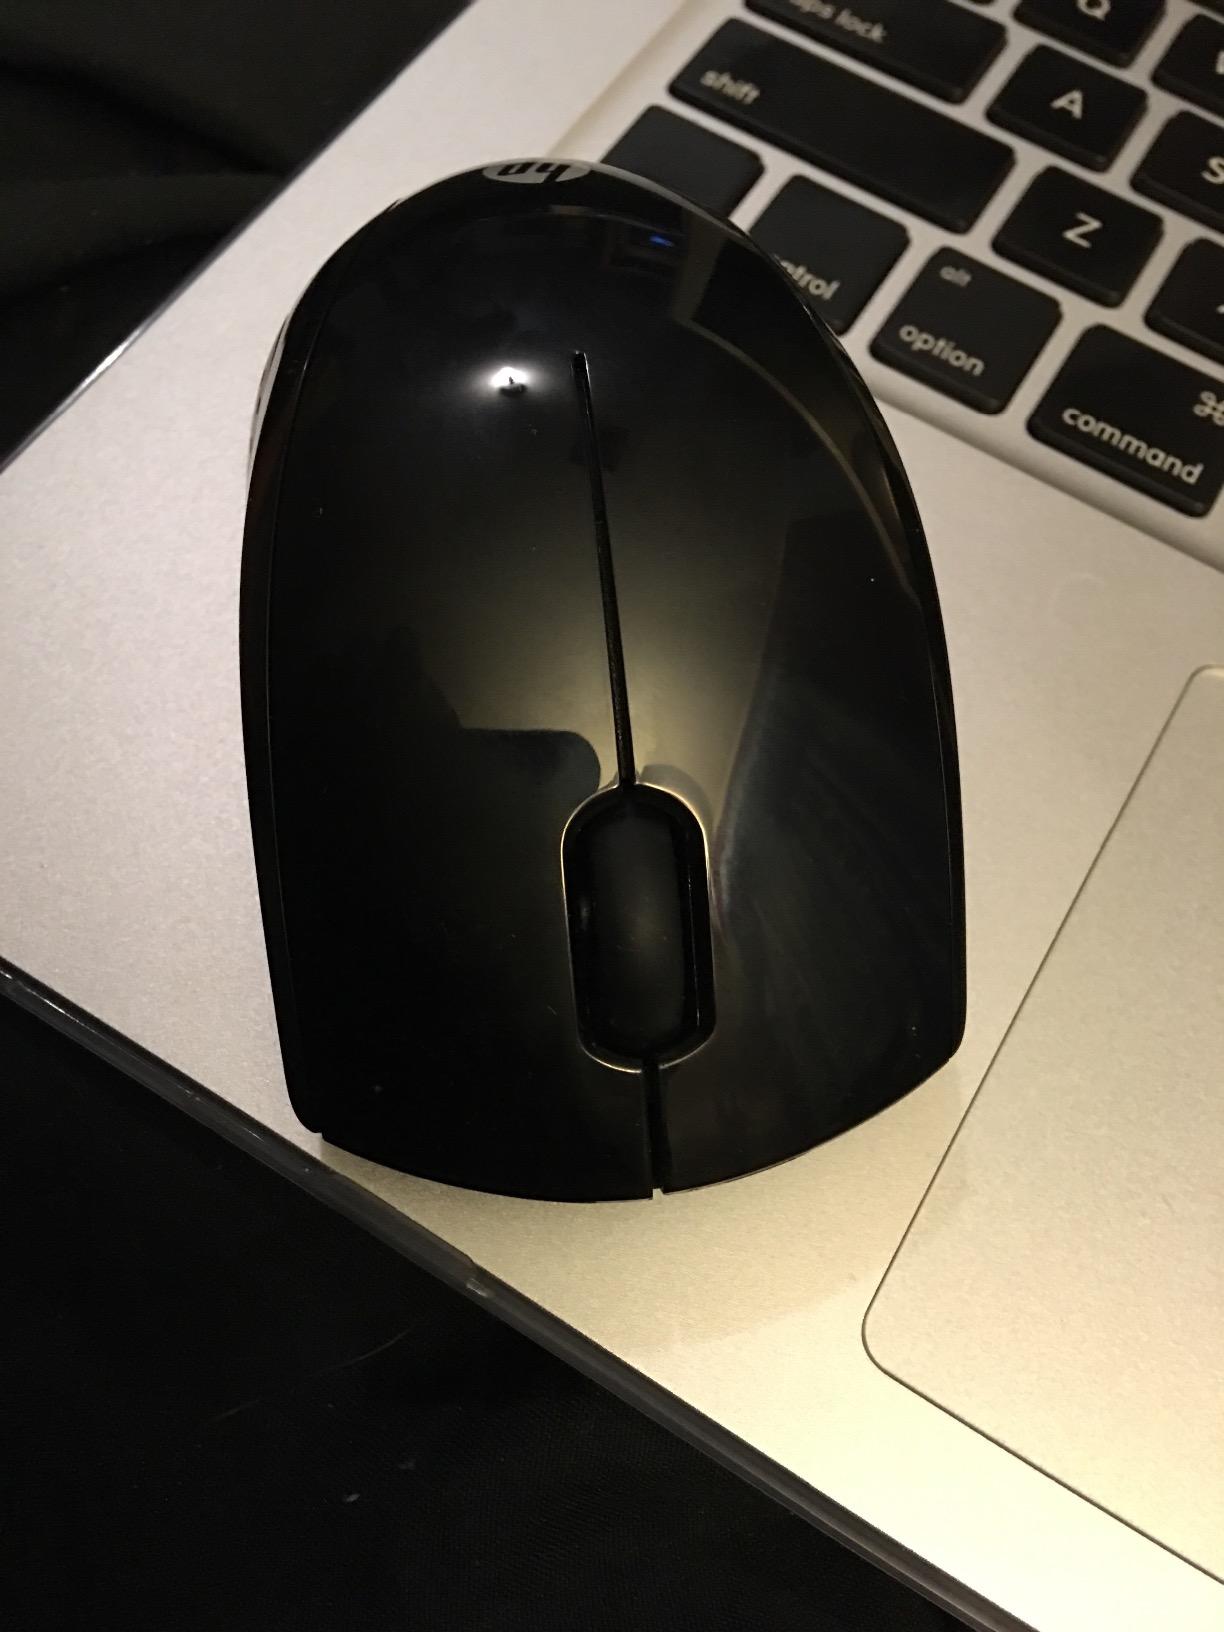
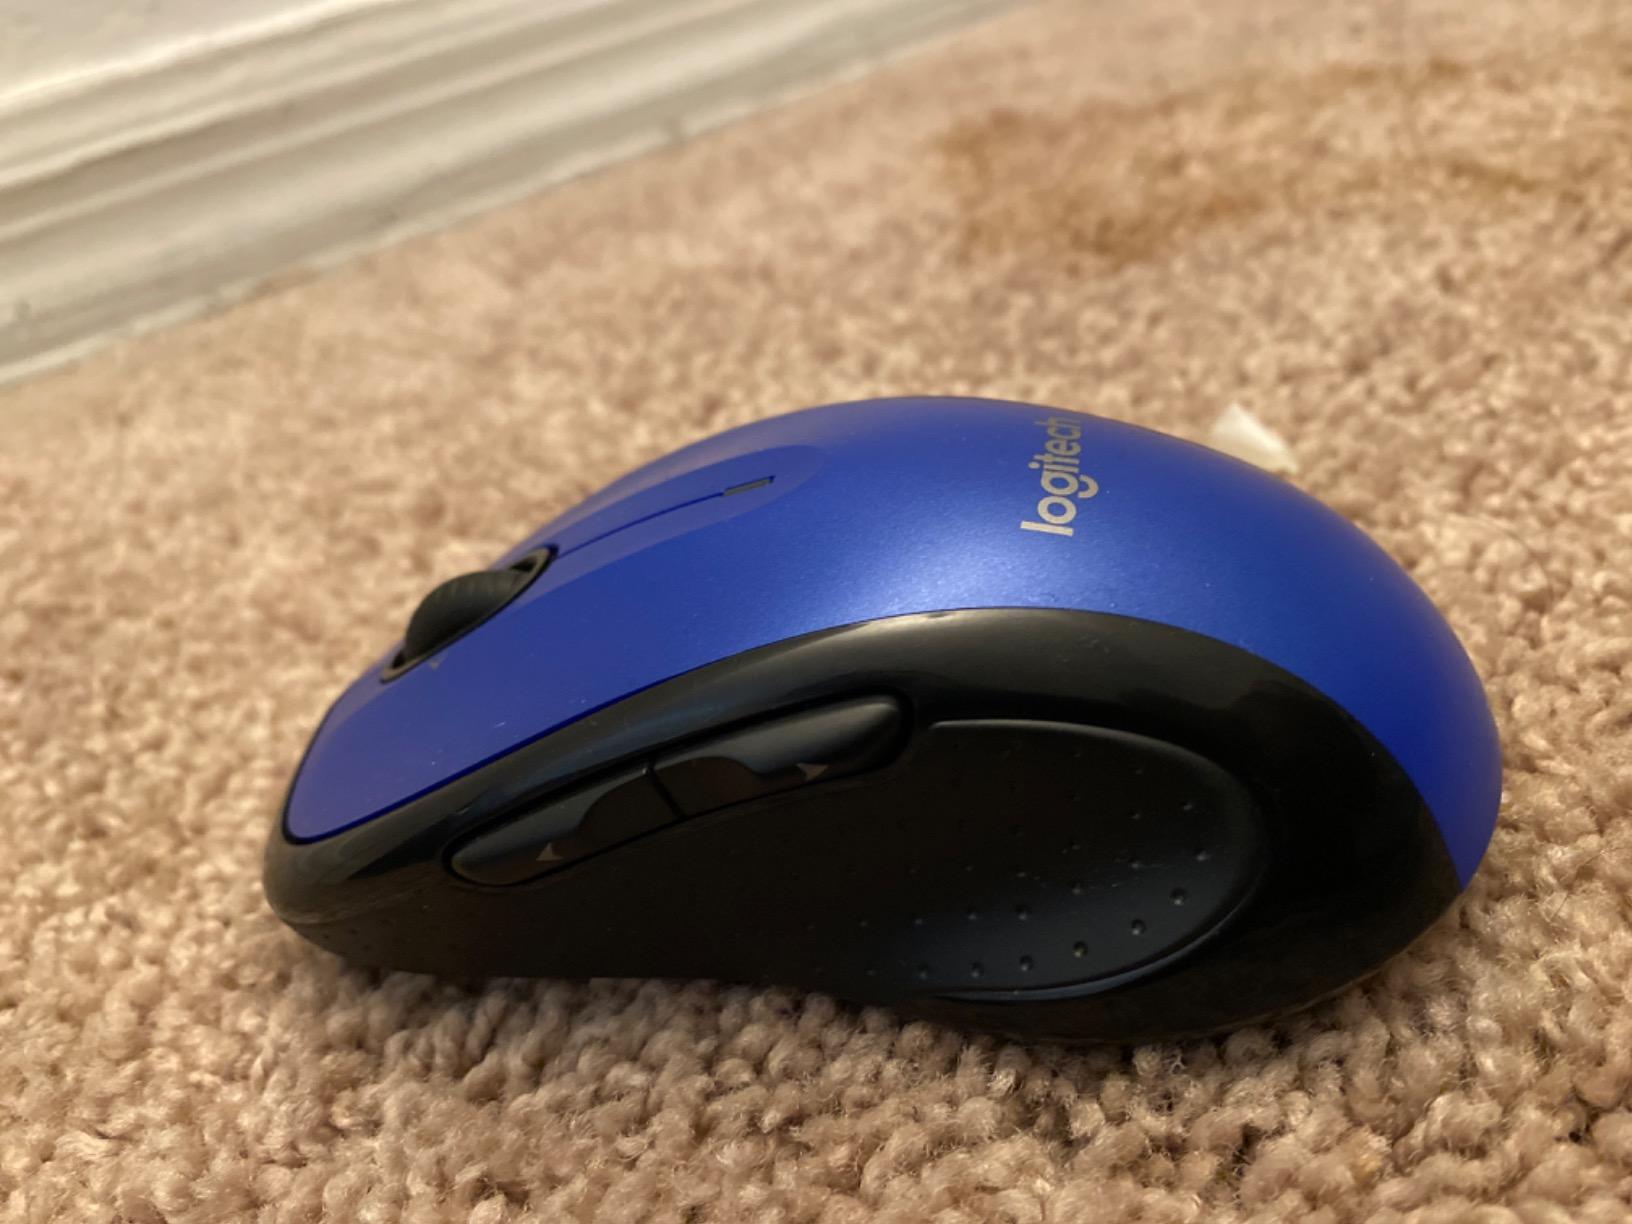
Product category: mouse
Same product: no